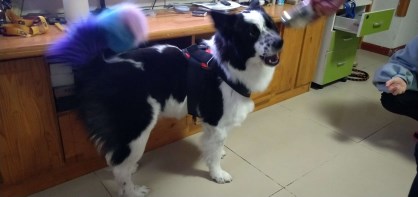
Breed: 2594-n000109-Border_collie